List of national founders

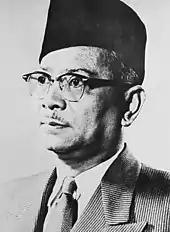
Tunku Abdul Rahman of Malaysia

Abdullah bin Al-Hussain was the founder and ruler of the Jordanian realm from 11 April 1921 until his assassination on 20 July 1951.